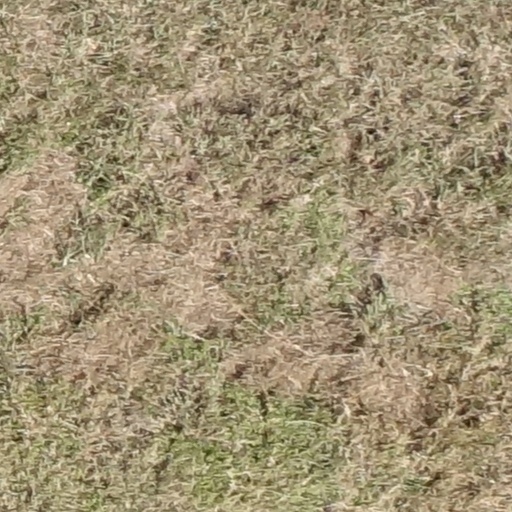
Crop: sorghum